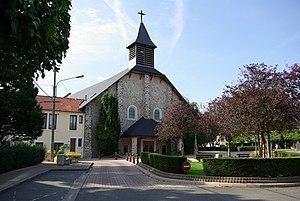
Une église á Paray-Vieille-Poste
Paray-Vieille-Poste est une commune française située à dix-sept kilomètres au sud de Paris dans le département de l’Essonne en région Île-de-France.